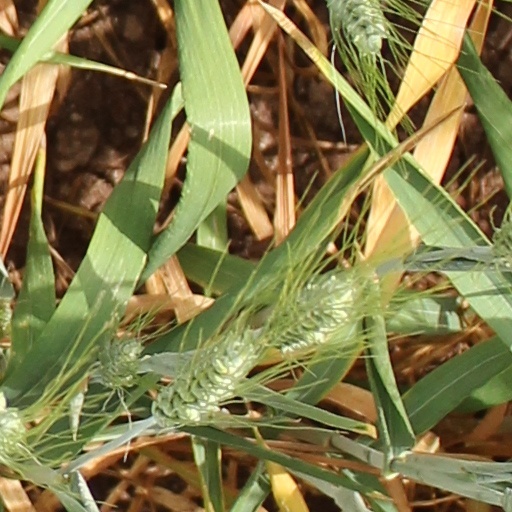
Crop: wheat